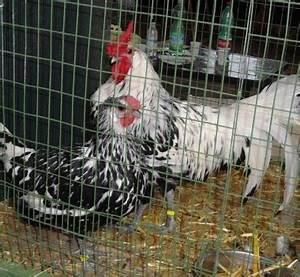
chicken